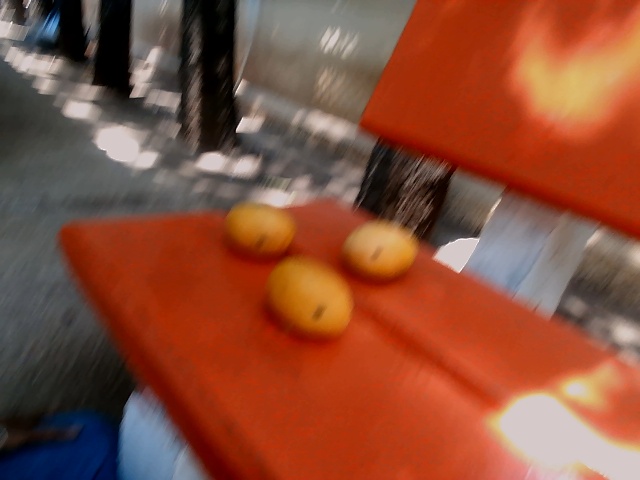
Label: Ripe_Mango